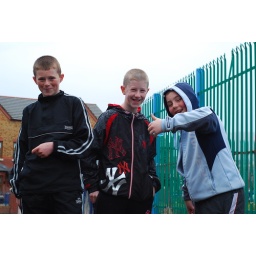
These Catholic neighborhood boys were walking around with a spray bottle of shaving cream. They were playing hooky from school.